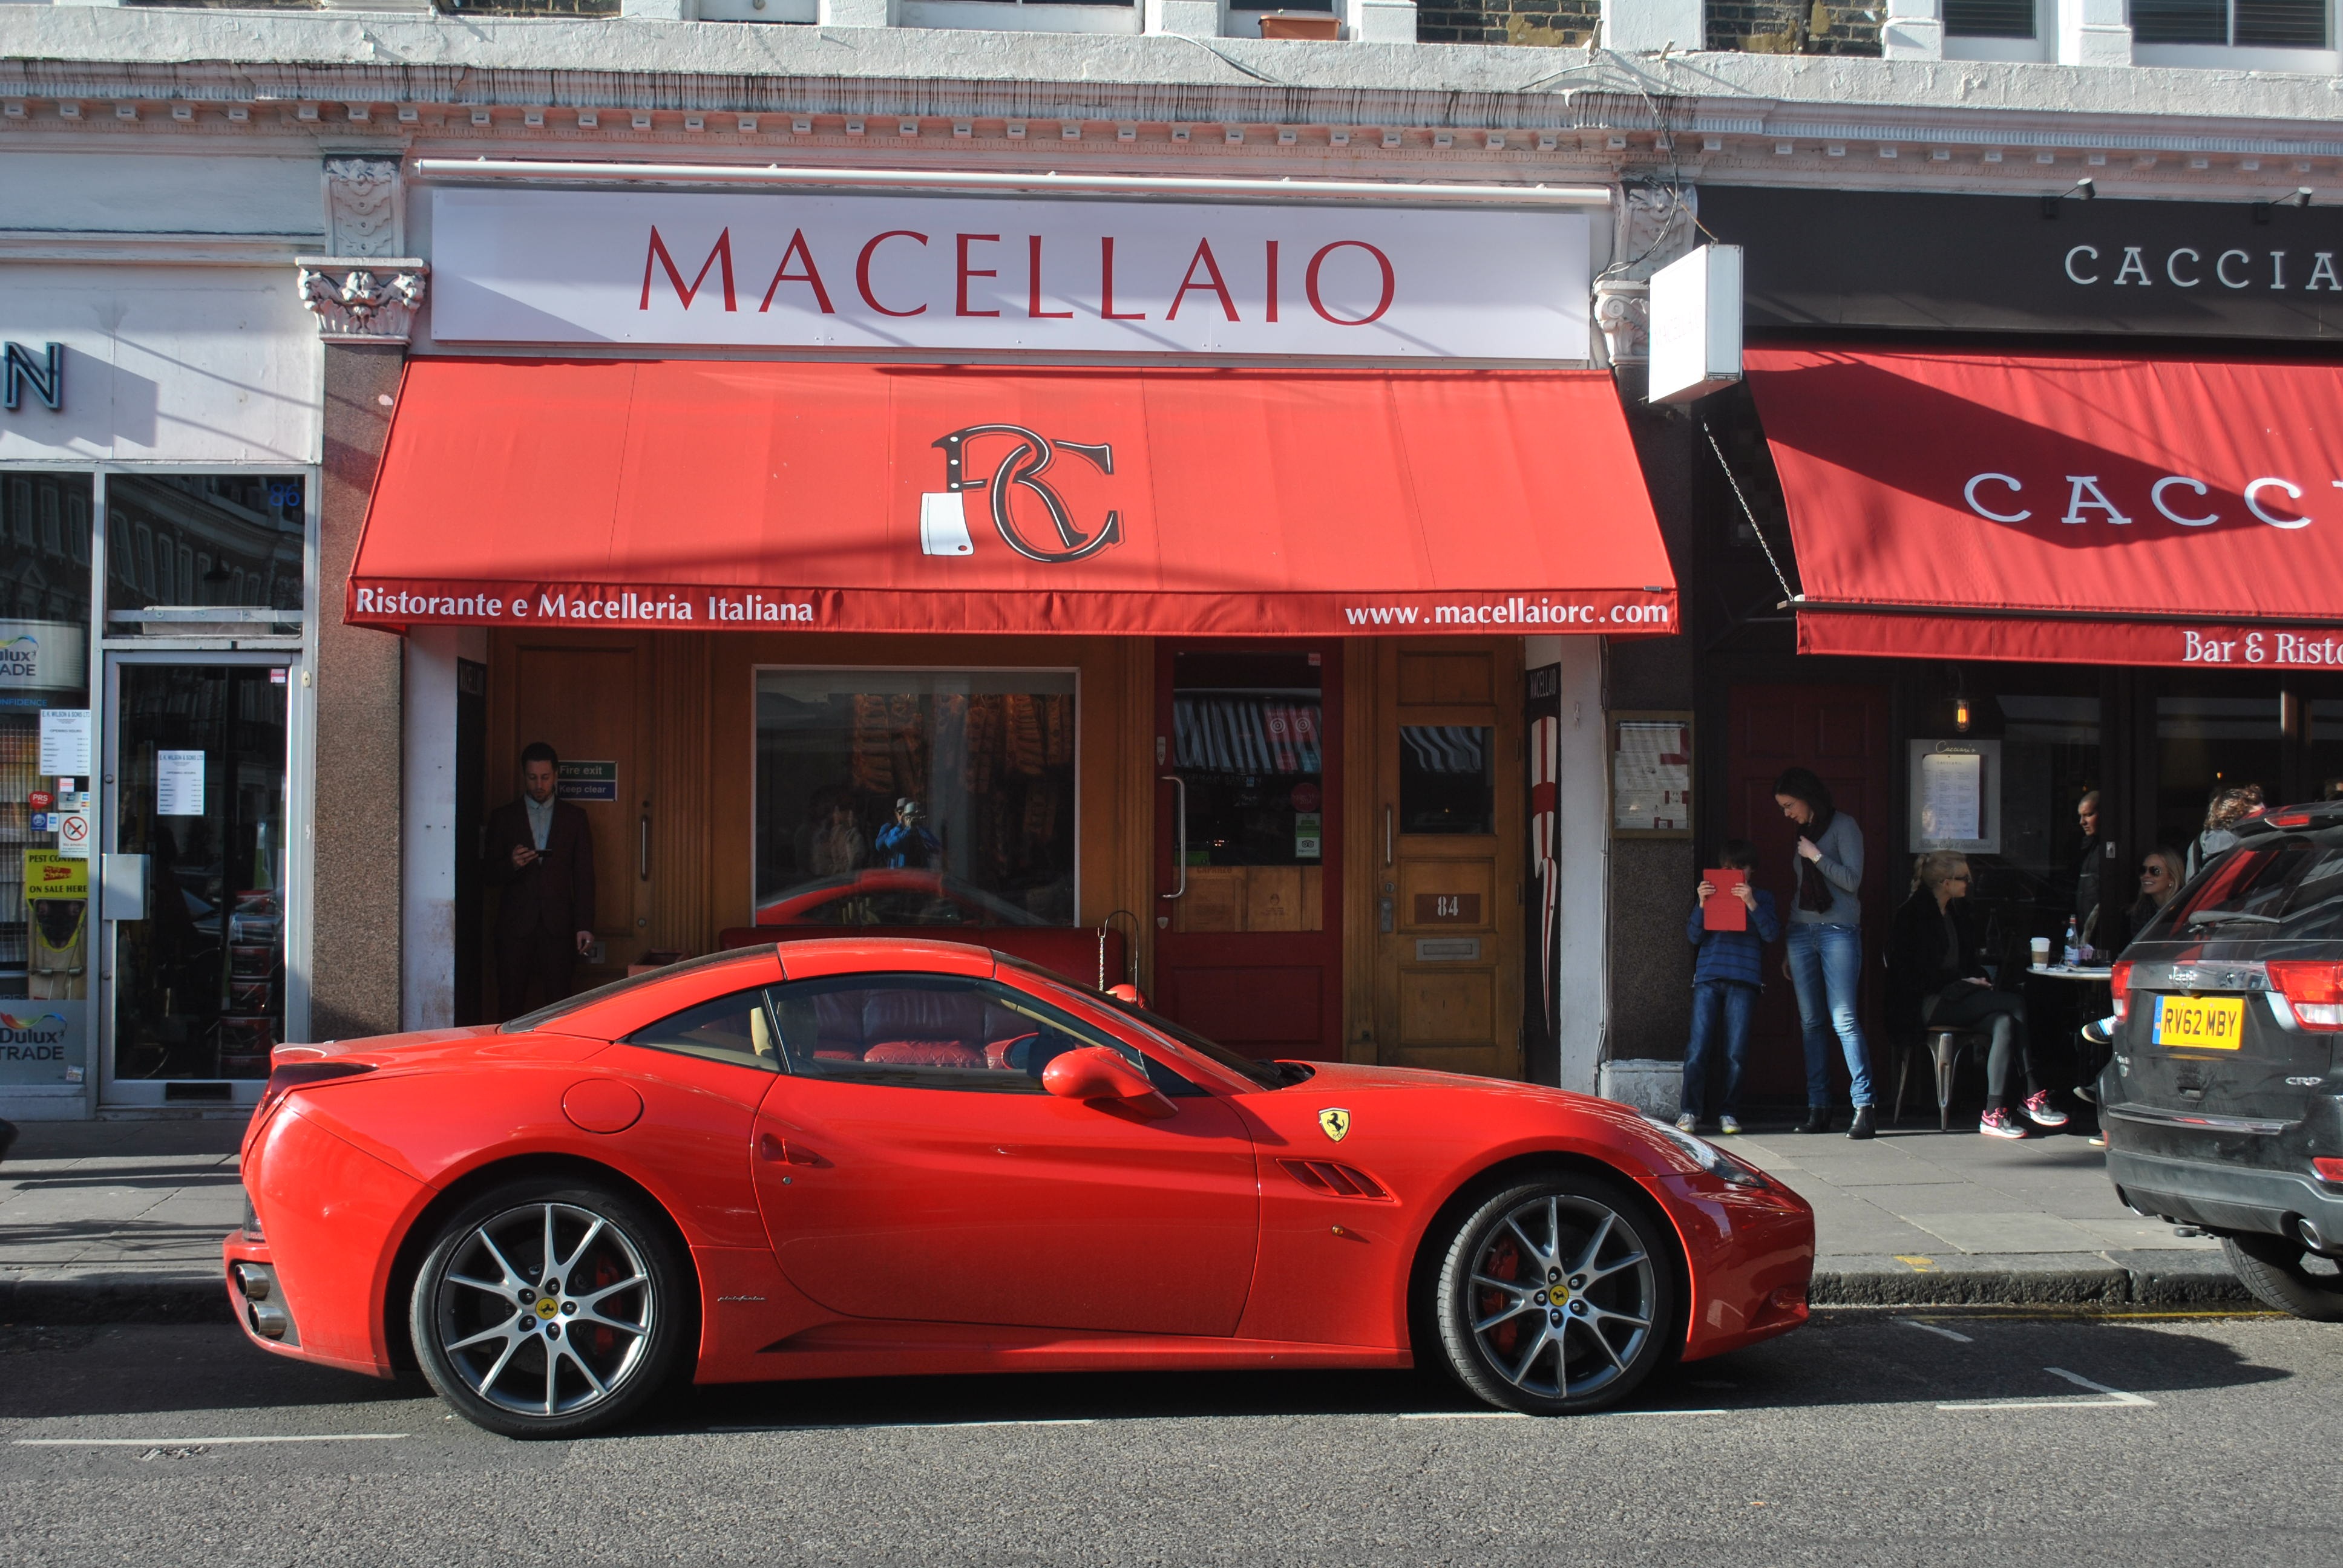
road, car, wheel, vehicle, auto, sports car, supercar, luxury, race track, coupe, billboard, auto show, land vehicle, automobile make, automotive design, luxury vehicle, performance car, ferrari california, ferrari spa